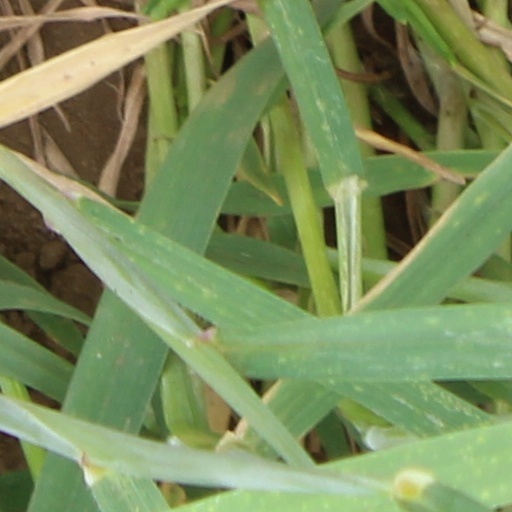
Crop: wheat